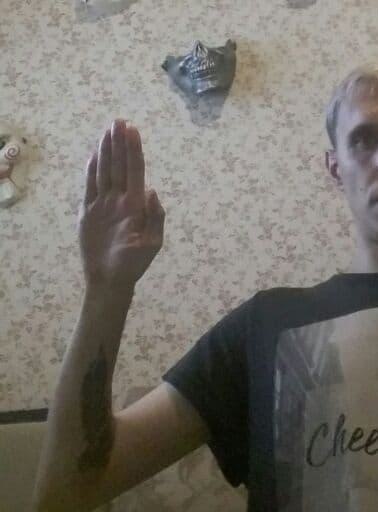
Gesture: stop